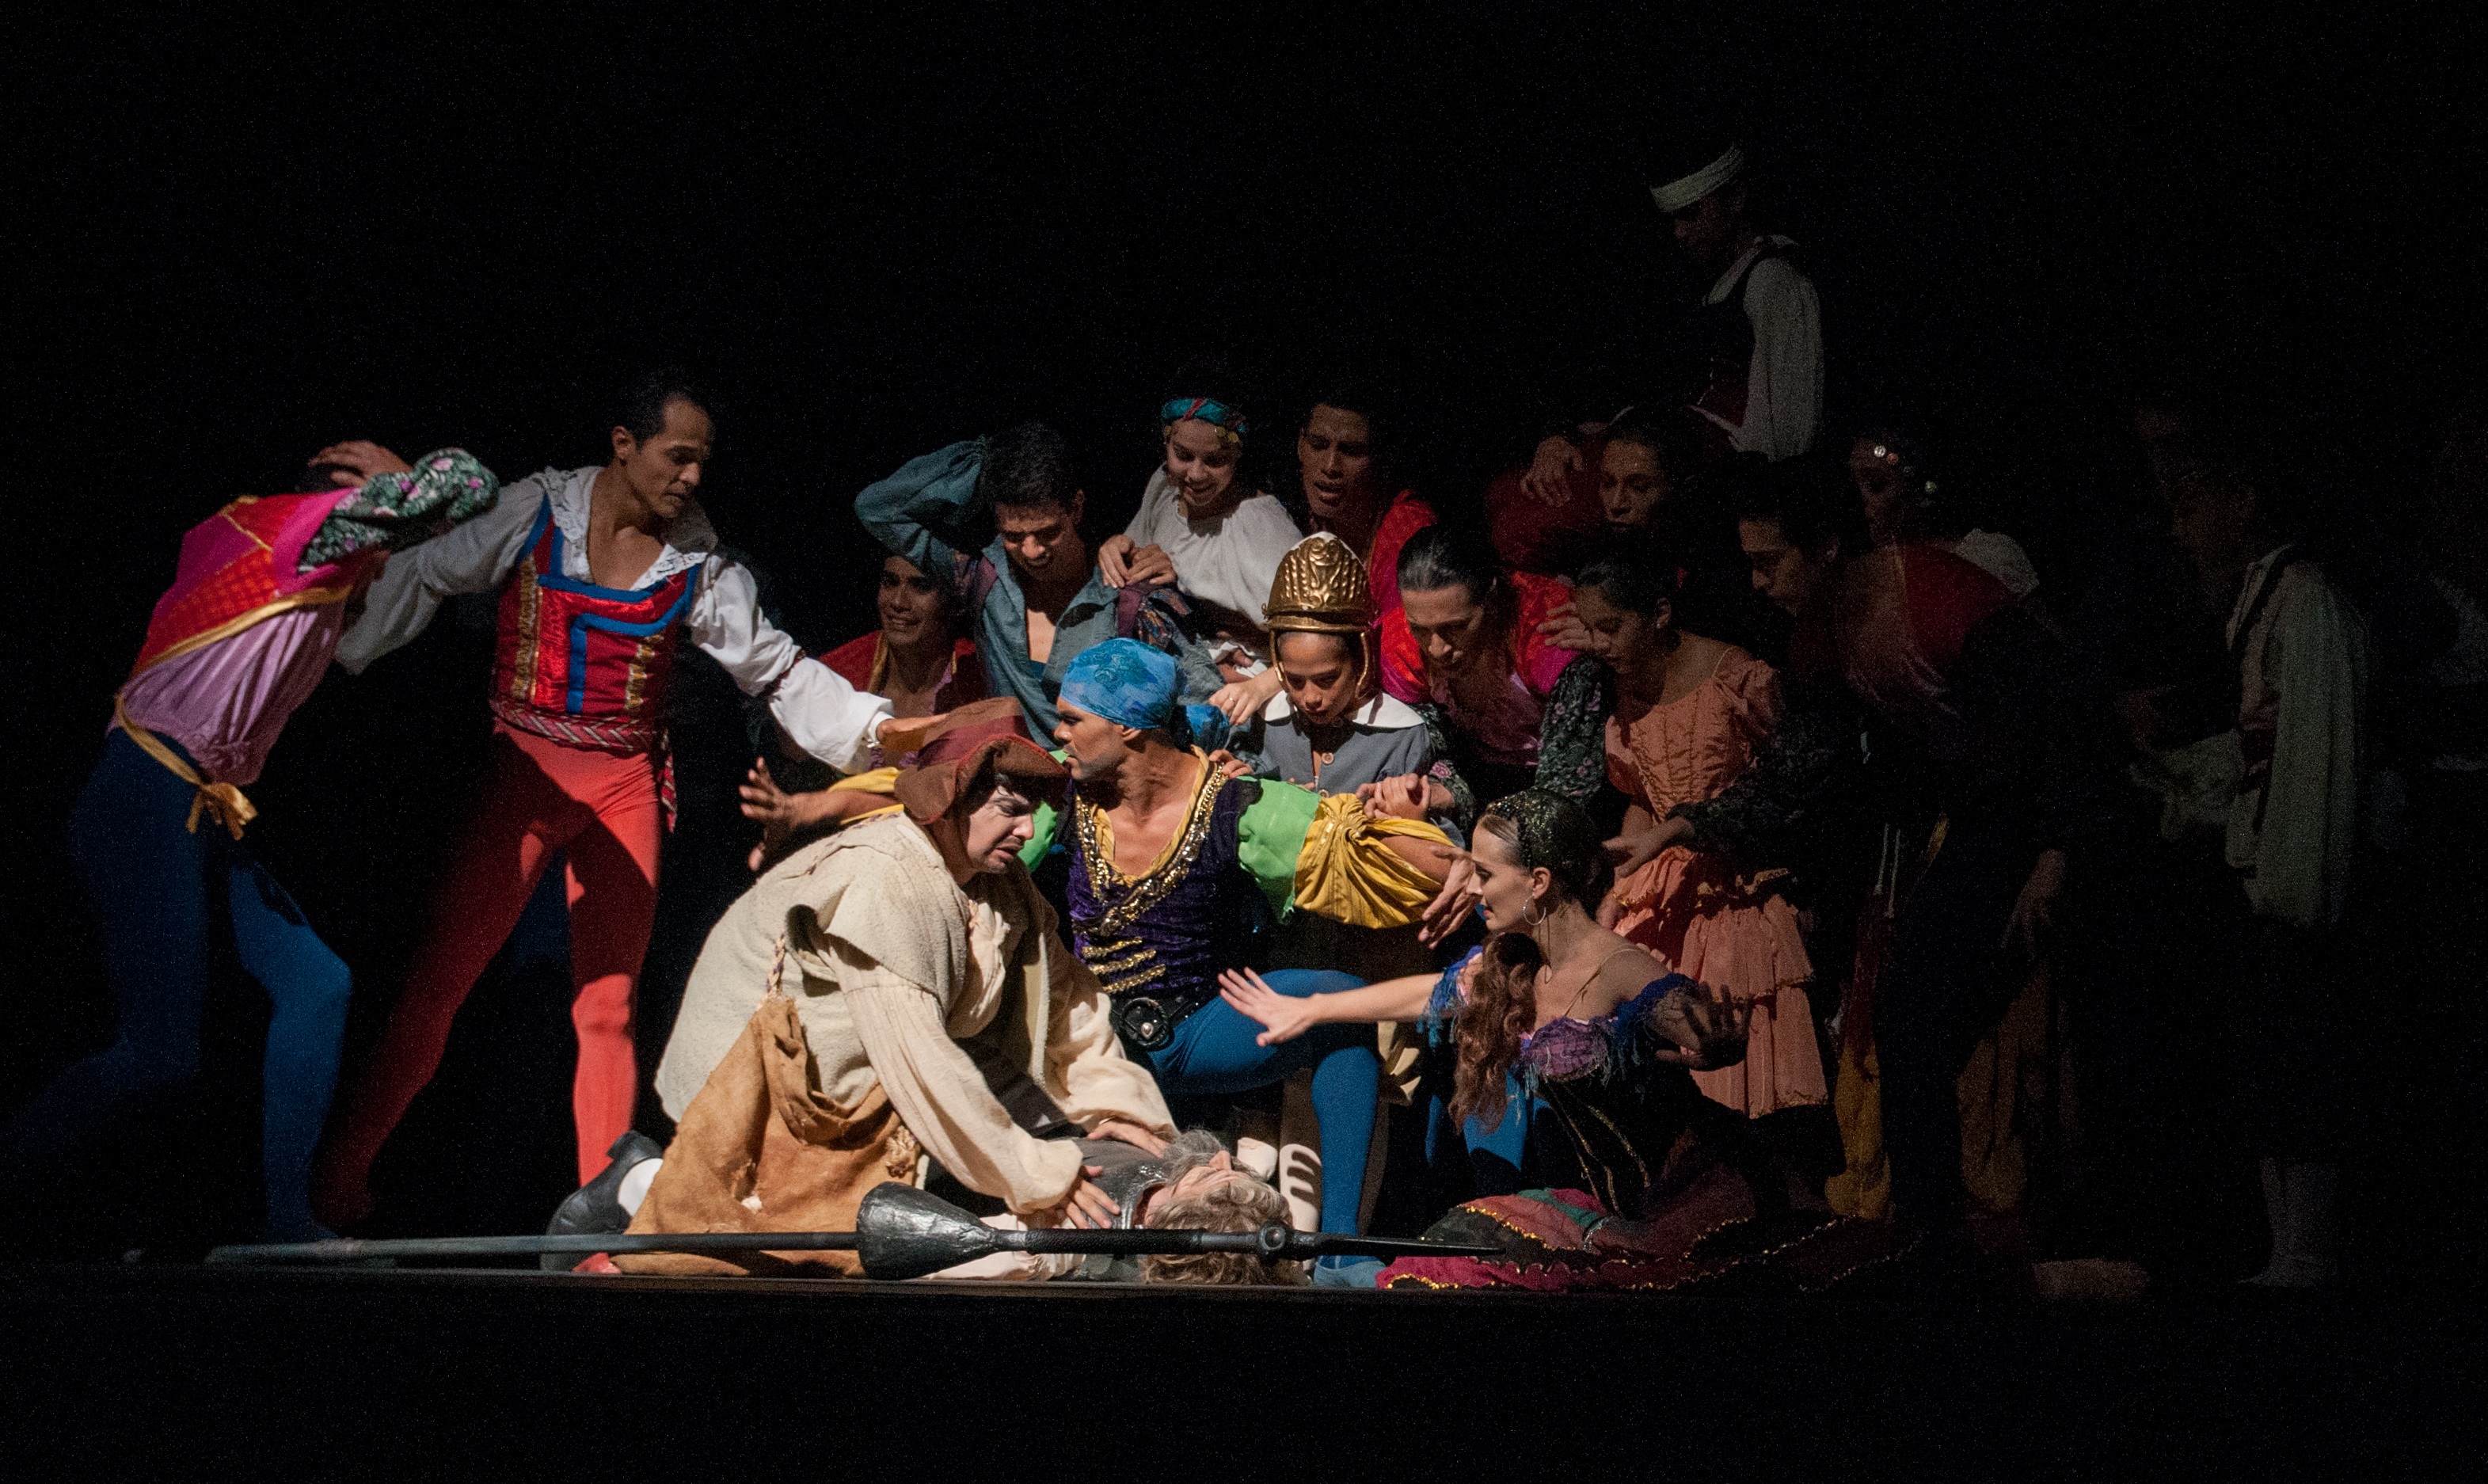
night, audience, performance art, theatre, stage, spain, performance, culture, entertainment, actors, performing arts, social group, musical theatre, ballet don quijote